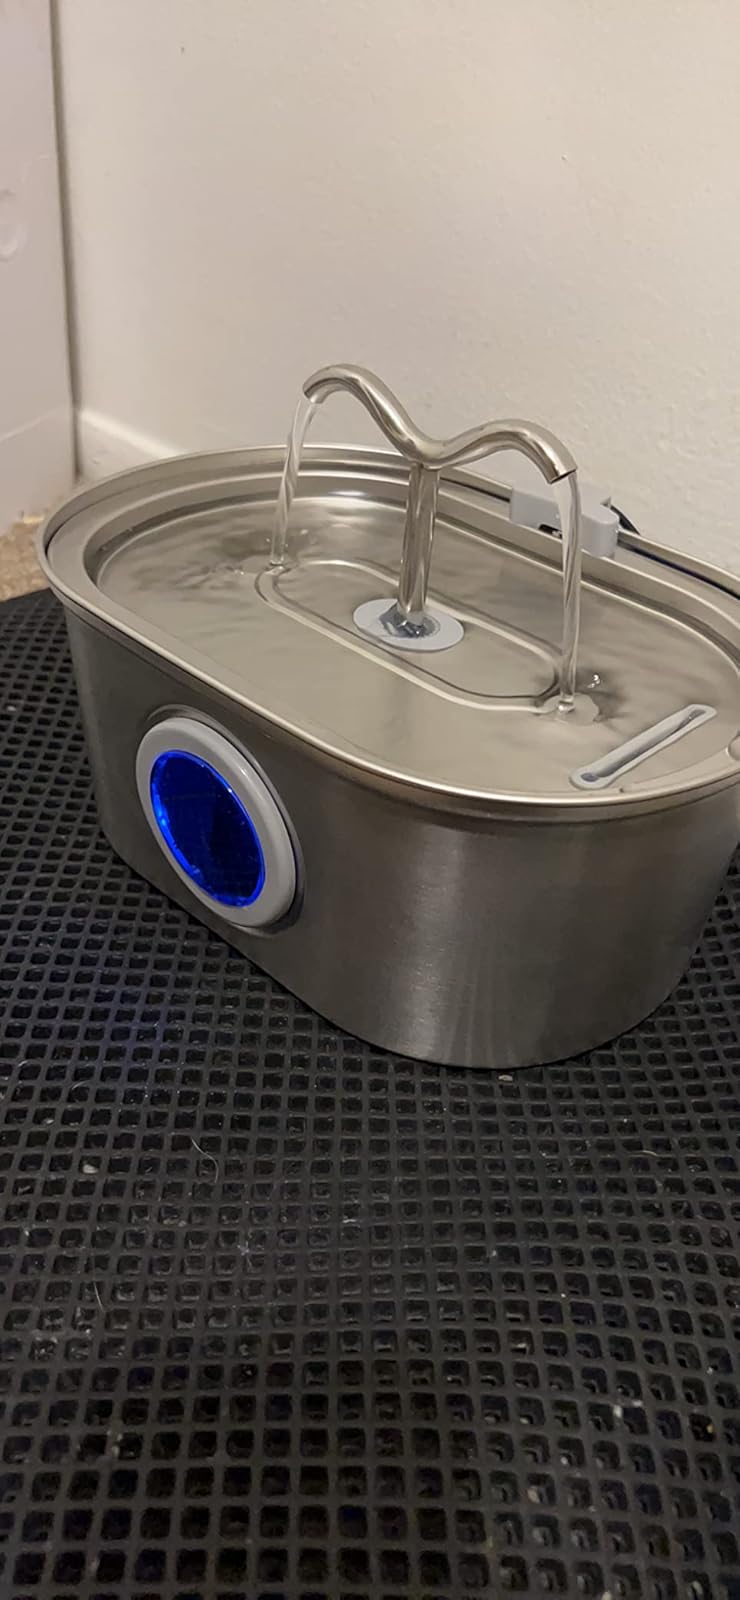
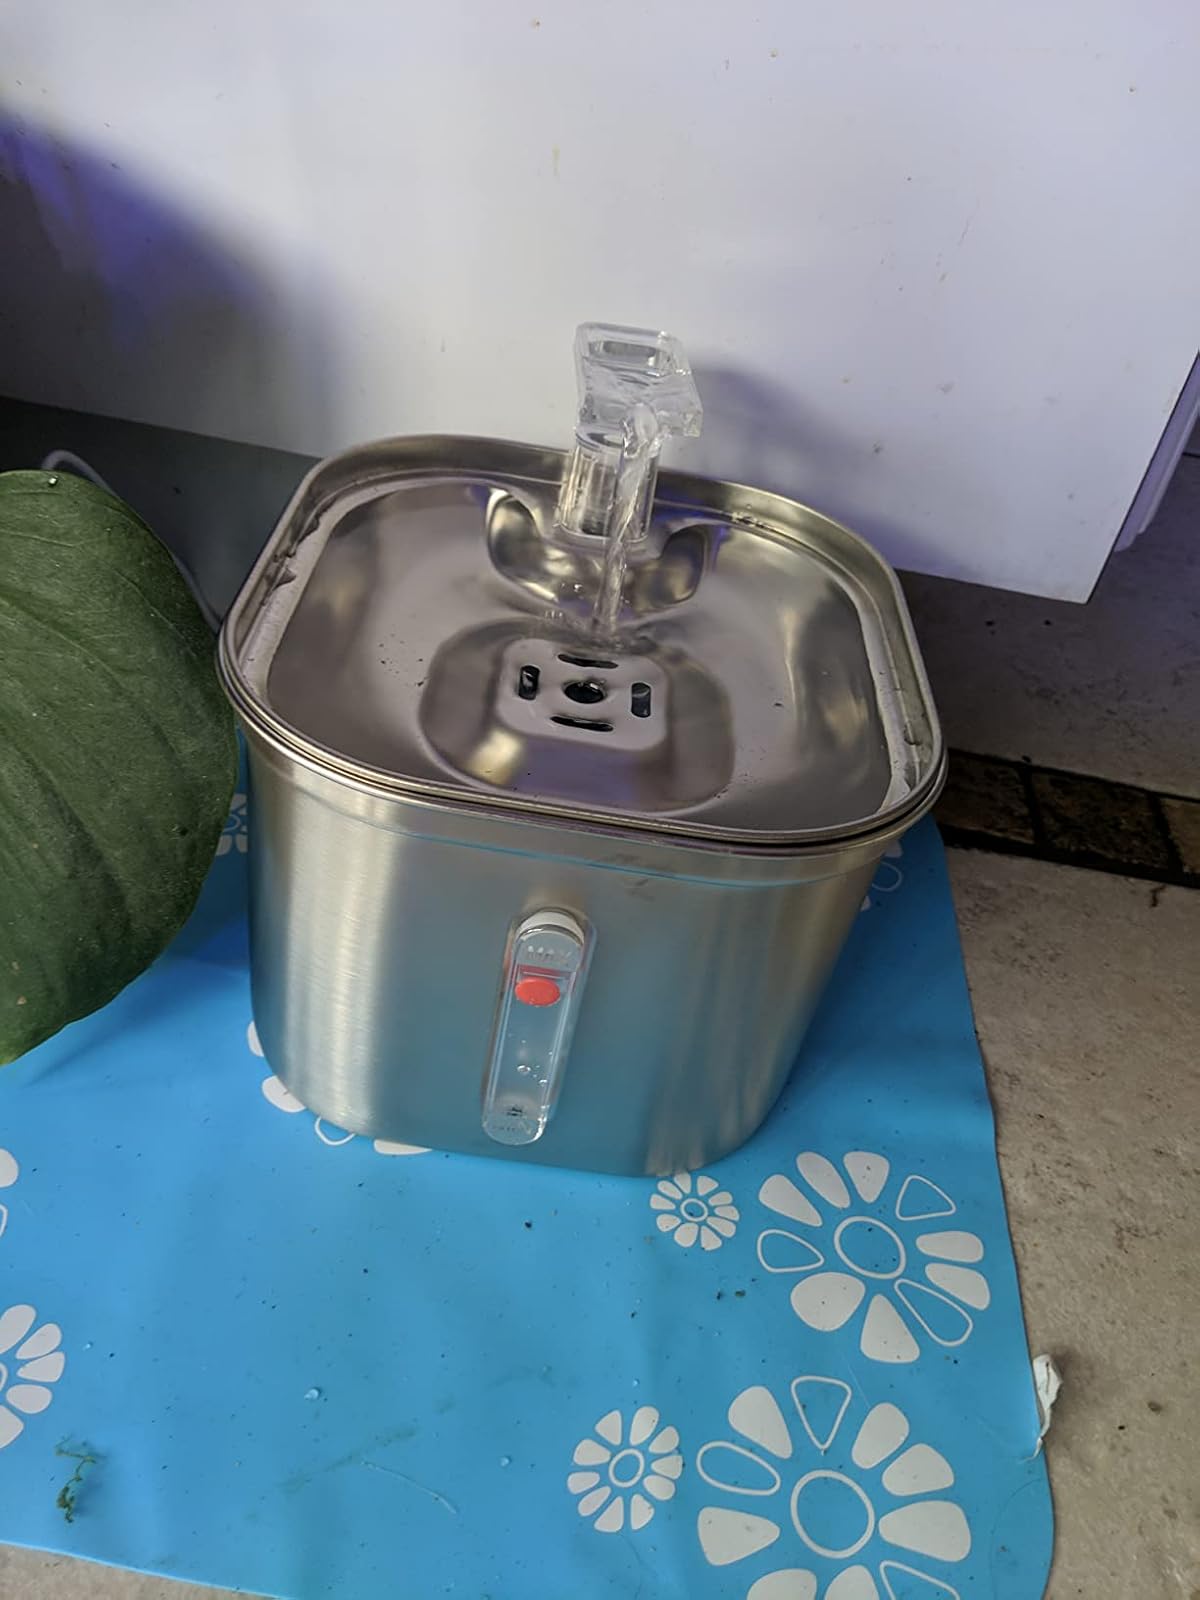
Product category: items_bowl
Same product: no